San Cristóbal Province

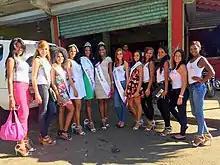
San Cristobal, Dominican Republic province pageant

The province has considerable sources of jobs, in which the Nestlé factory the Sancela family group plant, the Goya processing plant as well as the glass industrial park, the free zones of Itabo, Nigua and the armory, the CEDELCA washbasin, the Dominican Quala factory, the Domicen cement and colon cement plants, the tropic products (coco López) manufactures as well as the marmotech, Tecnotiles and Star marble plants, among others Business. However, due to its proximity to Santo Domingo, the population moves to work in the capital city, as well as the populations of Bajos de Haina and nigua.